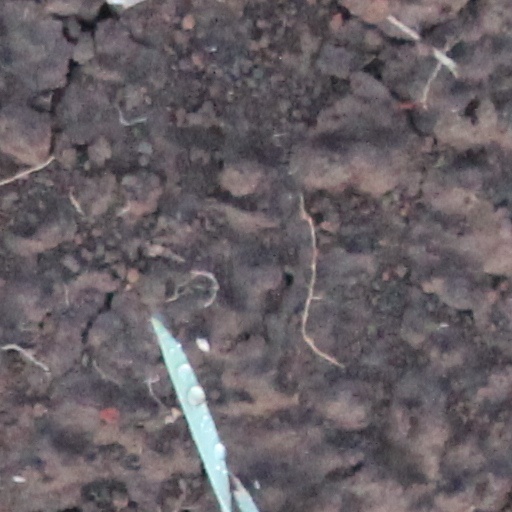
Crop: wheat